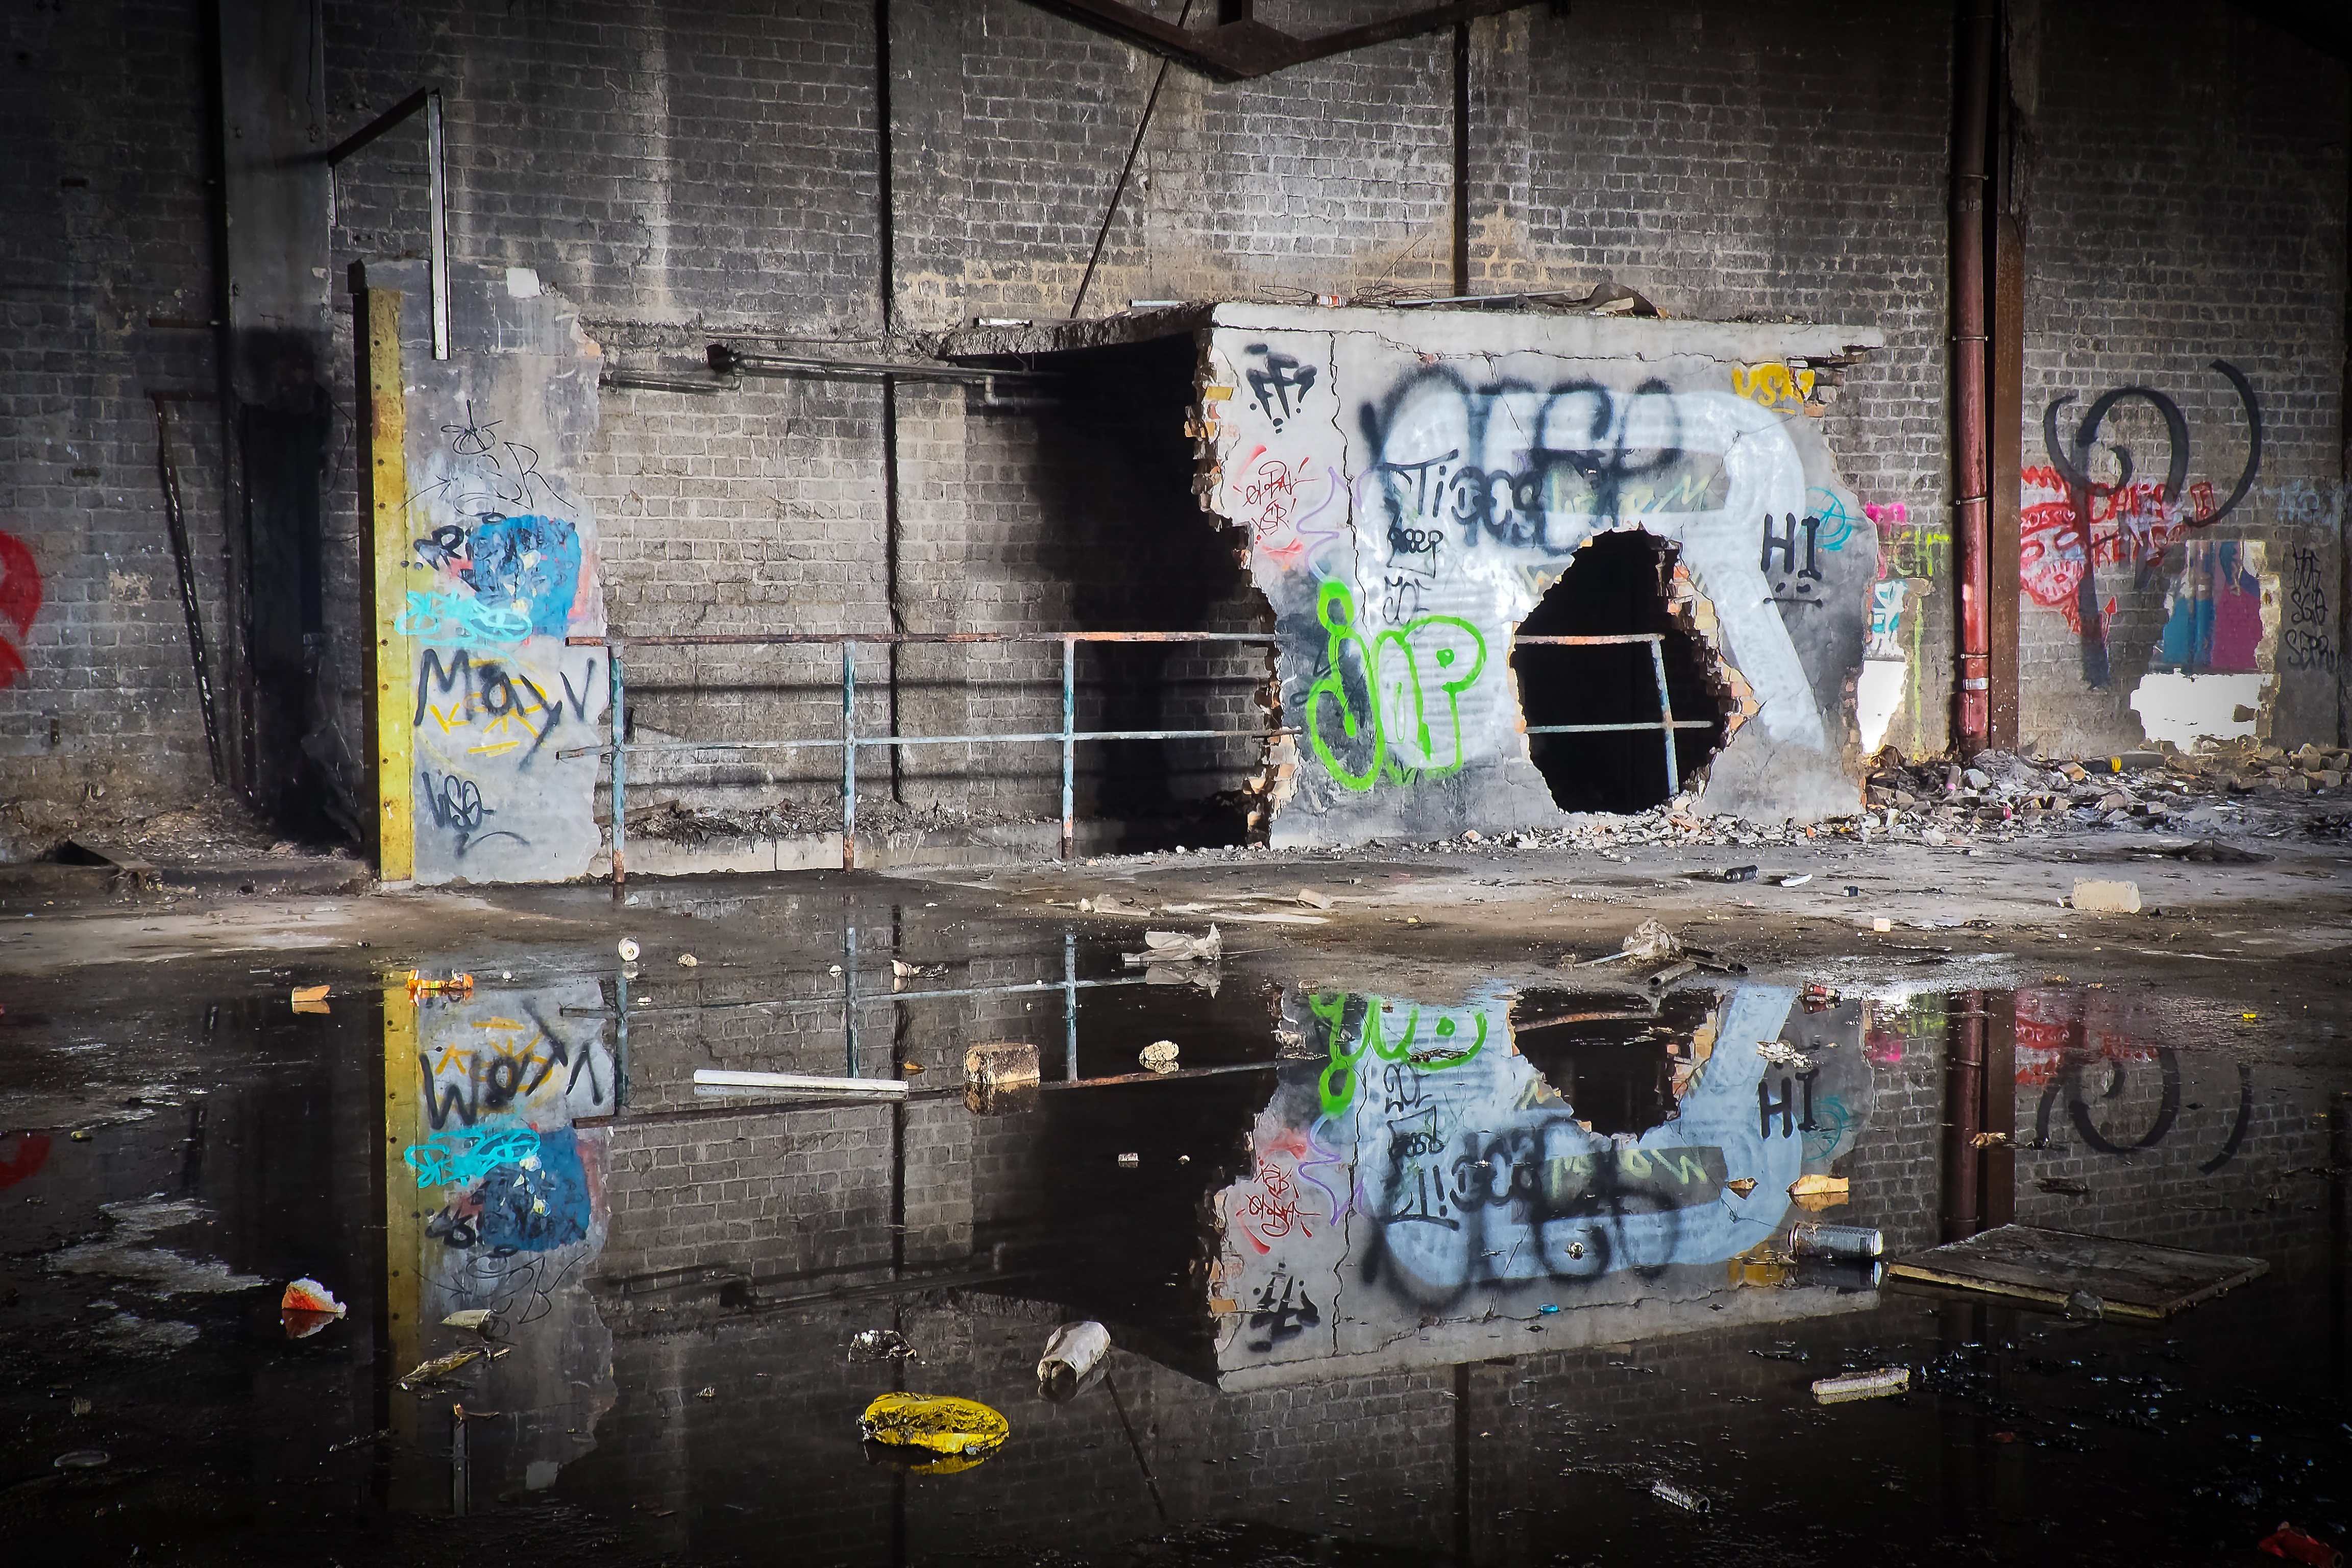
architecture, street, building, old, atmosphere, wall, dark, dirt, hall, color, broken, factory, dirty, empty, industry, decay, ruin, room, old building, graffiti, destroyed, street art, weathered, art, transience, neglected, dilapidated, weird, creepy, gloomy, rooms, destruction, mood, past, forget, end, transient, leave, wall painting, industrial plant, lost places, pforphoto, break up, industrial building, factory building, lapsed, old factory, ailing, threatening, run down, urban area